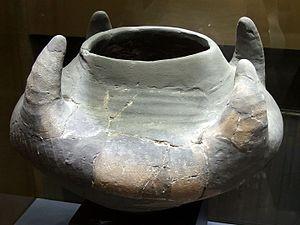
La culture de Gumelnița-Kodjadermen-Karanovo est une culture archéologique chalcolithique du Vᵉ millénaire av. J.-C. du nord-est des Balkans. Elle se caractérise par un développement remarquable de la métallurgie et par une importante hiérarchisation de la société.